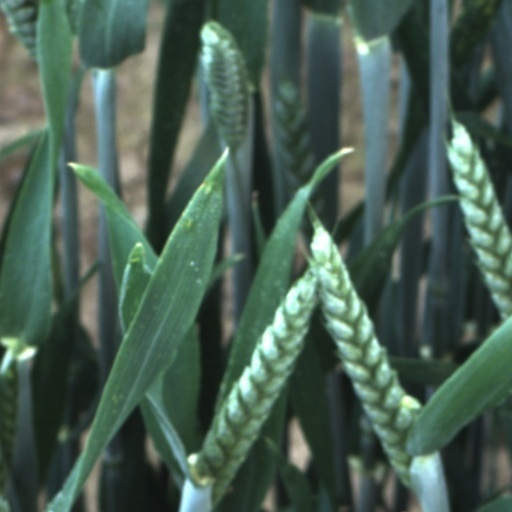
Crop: wheat